Jean-Paul Sartre

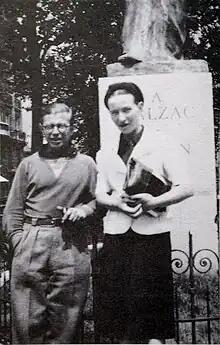
Jean-Paul Sartre and Simone de Beauvoir at the Balzac Memorial

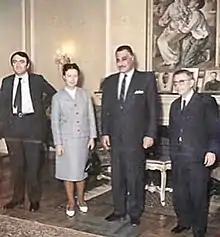
Sartre, Simone de Beauvoir and Claude Lanzmann meeting President Gamal Abdel Nasser at his home in Cairo, February 1967

Sartre's physical condition deteriorated, partially because of the merciless pace of work (and the use of amphetamine) he put himself through during the writing of the "Critique" and a massive analytical biography of Gustave Flaubert ("The Family Idiot"), both of which remained unfinished. He had hypertension, and became almost completely blind in 1973. Sartre was a notorious chain smoker, which could also have contributed to the deterioration of his health.